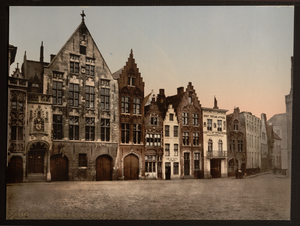
Cette impression photochrome de la bibliothèque municipale de Bruges fait partie des ""Vues de l'architecture et d'autres sites en Belgique"" du catalogue de la Detroit Publishing Company (1905). La bibliothèque, qui abrite les archives municipales de Bruges, a été restaurée par l'architecte belge Louis de la Censerie (1838–1909) en 1877–81. Son architecture néo-Renaissance, qui rappelle une esthétique du 17ème siècle, se reflète dans l'utilisation des façades à pignons en escalier sur le toit. Selon l'ouvrage de Baedeker Belgique et Hollande, y compris le Grand Duché de Luxembourg (1905), ""la bibliothèque municipale, qui est maintenant établie dans l'ancienne Tonlieu, ou poste de douane de 1477... contient 60 000 volumes, notamment 562 anciens [manuscrits] (comprenant des missels du 13ème au 14ème siècle), les premiers livres imprimés par Colard Mansion, l'imprimeur de Bruges (1475–84) et une collection de gravures."" Archives